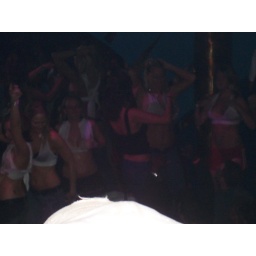
so i cheered for all of them....except for the two that wore black bras under their shirt